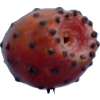
Label: cactus_fruit_red